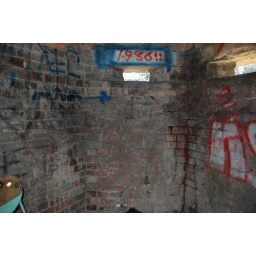
WWII pill box over looking old A420 main road in to Faringdon